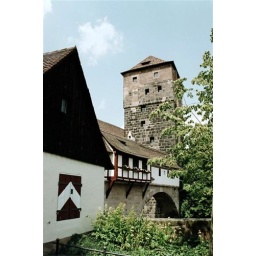
Hangmans's bridge over the Pegnitz river